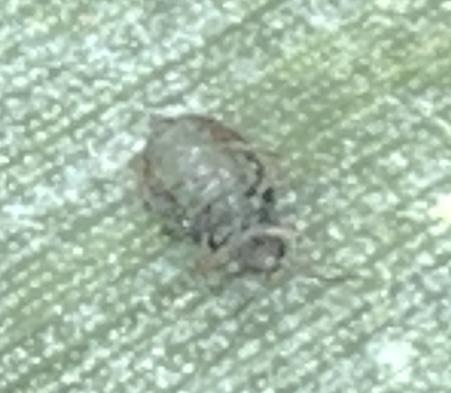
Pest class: bird_cherry_oat_aphid